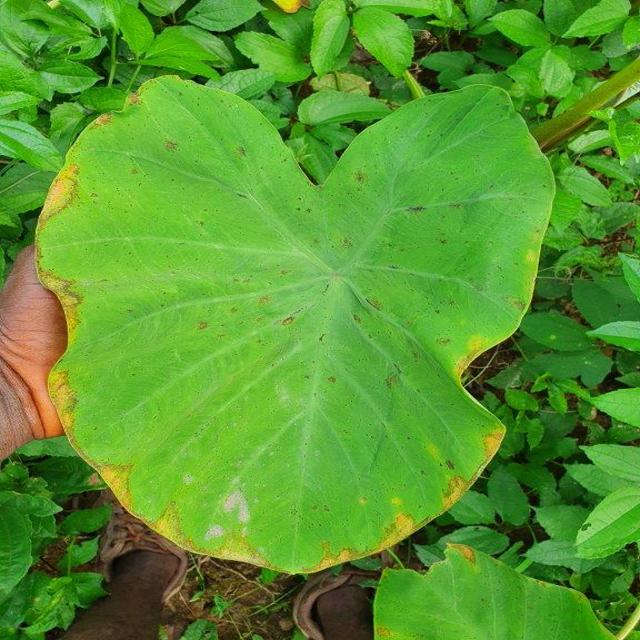
Label: Mid_Blight